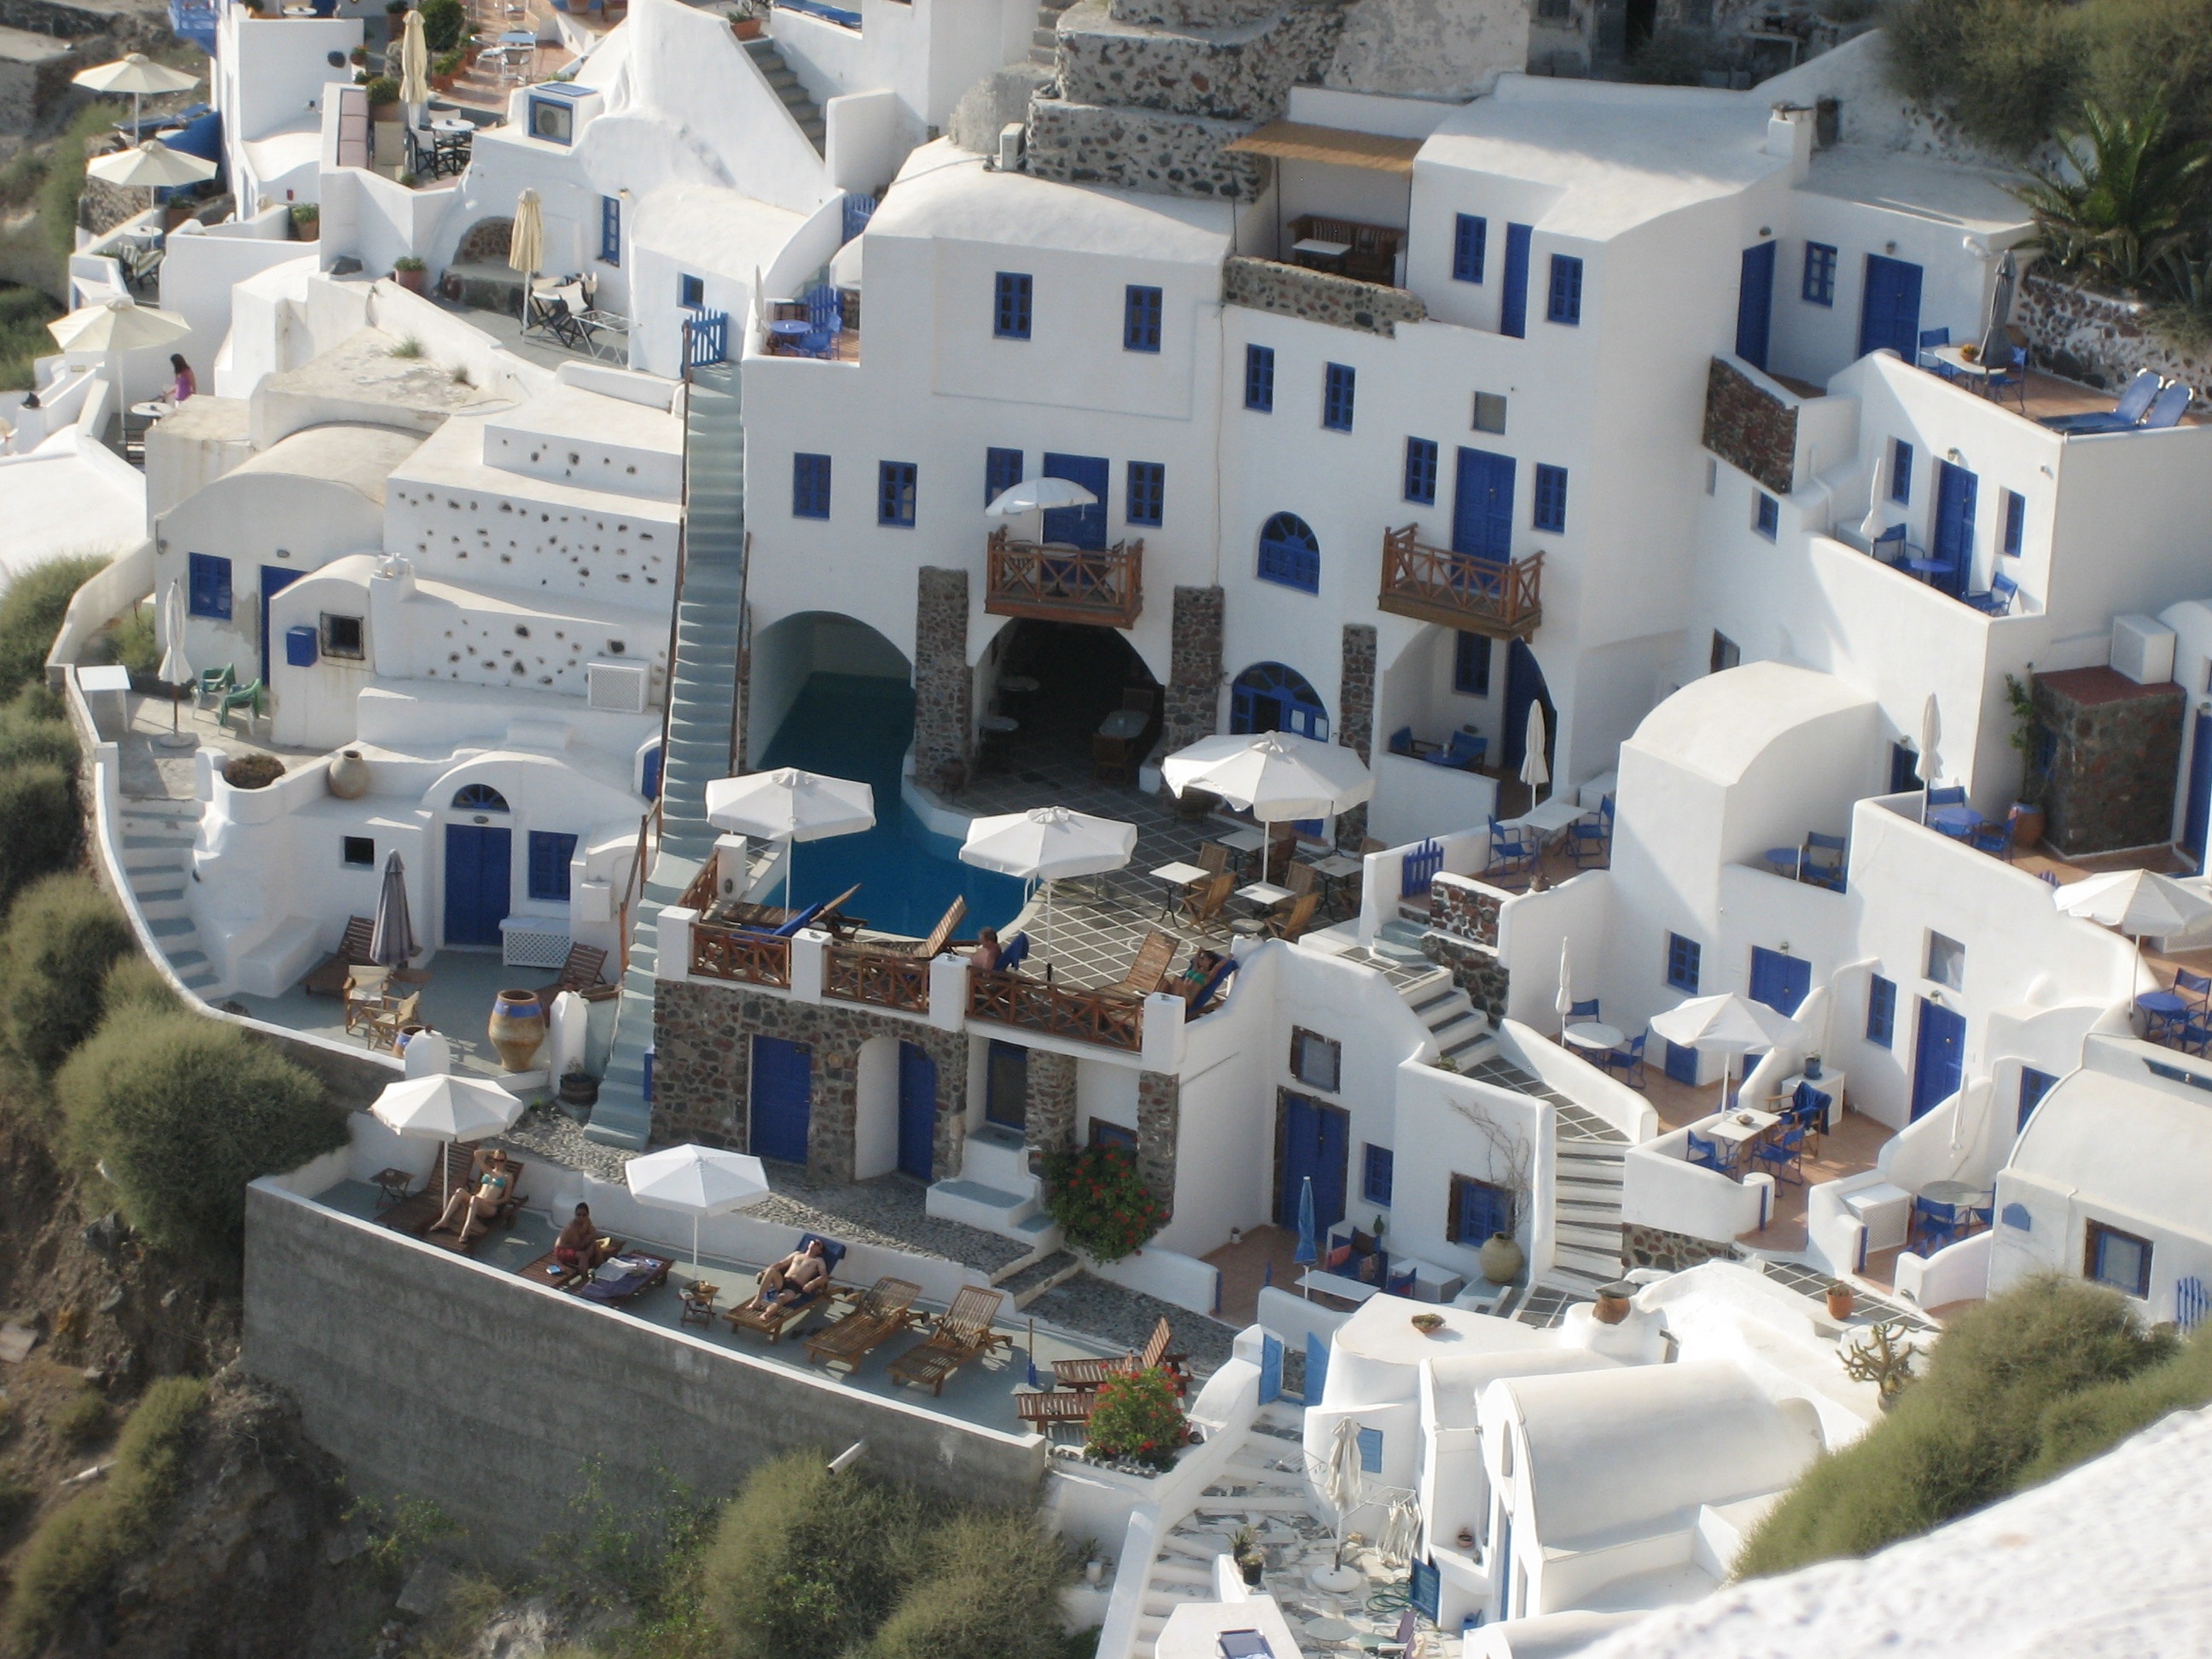
white, villa, mansion, house, town, home, summer, village, seaside, cottage, property, apartment, santorini, hotel, resort, holidays, homes, greece, estate, cyclades, condominium, neighbourhood, white houses, residential area, the crater rim